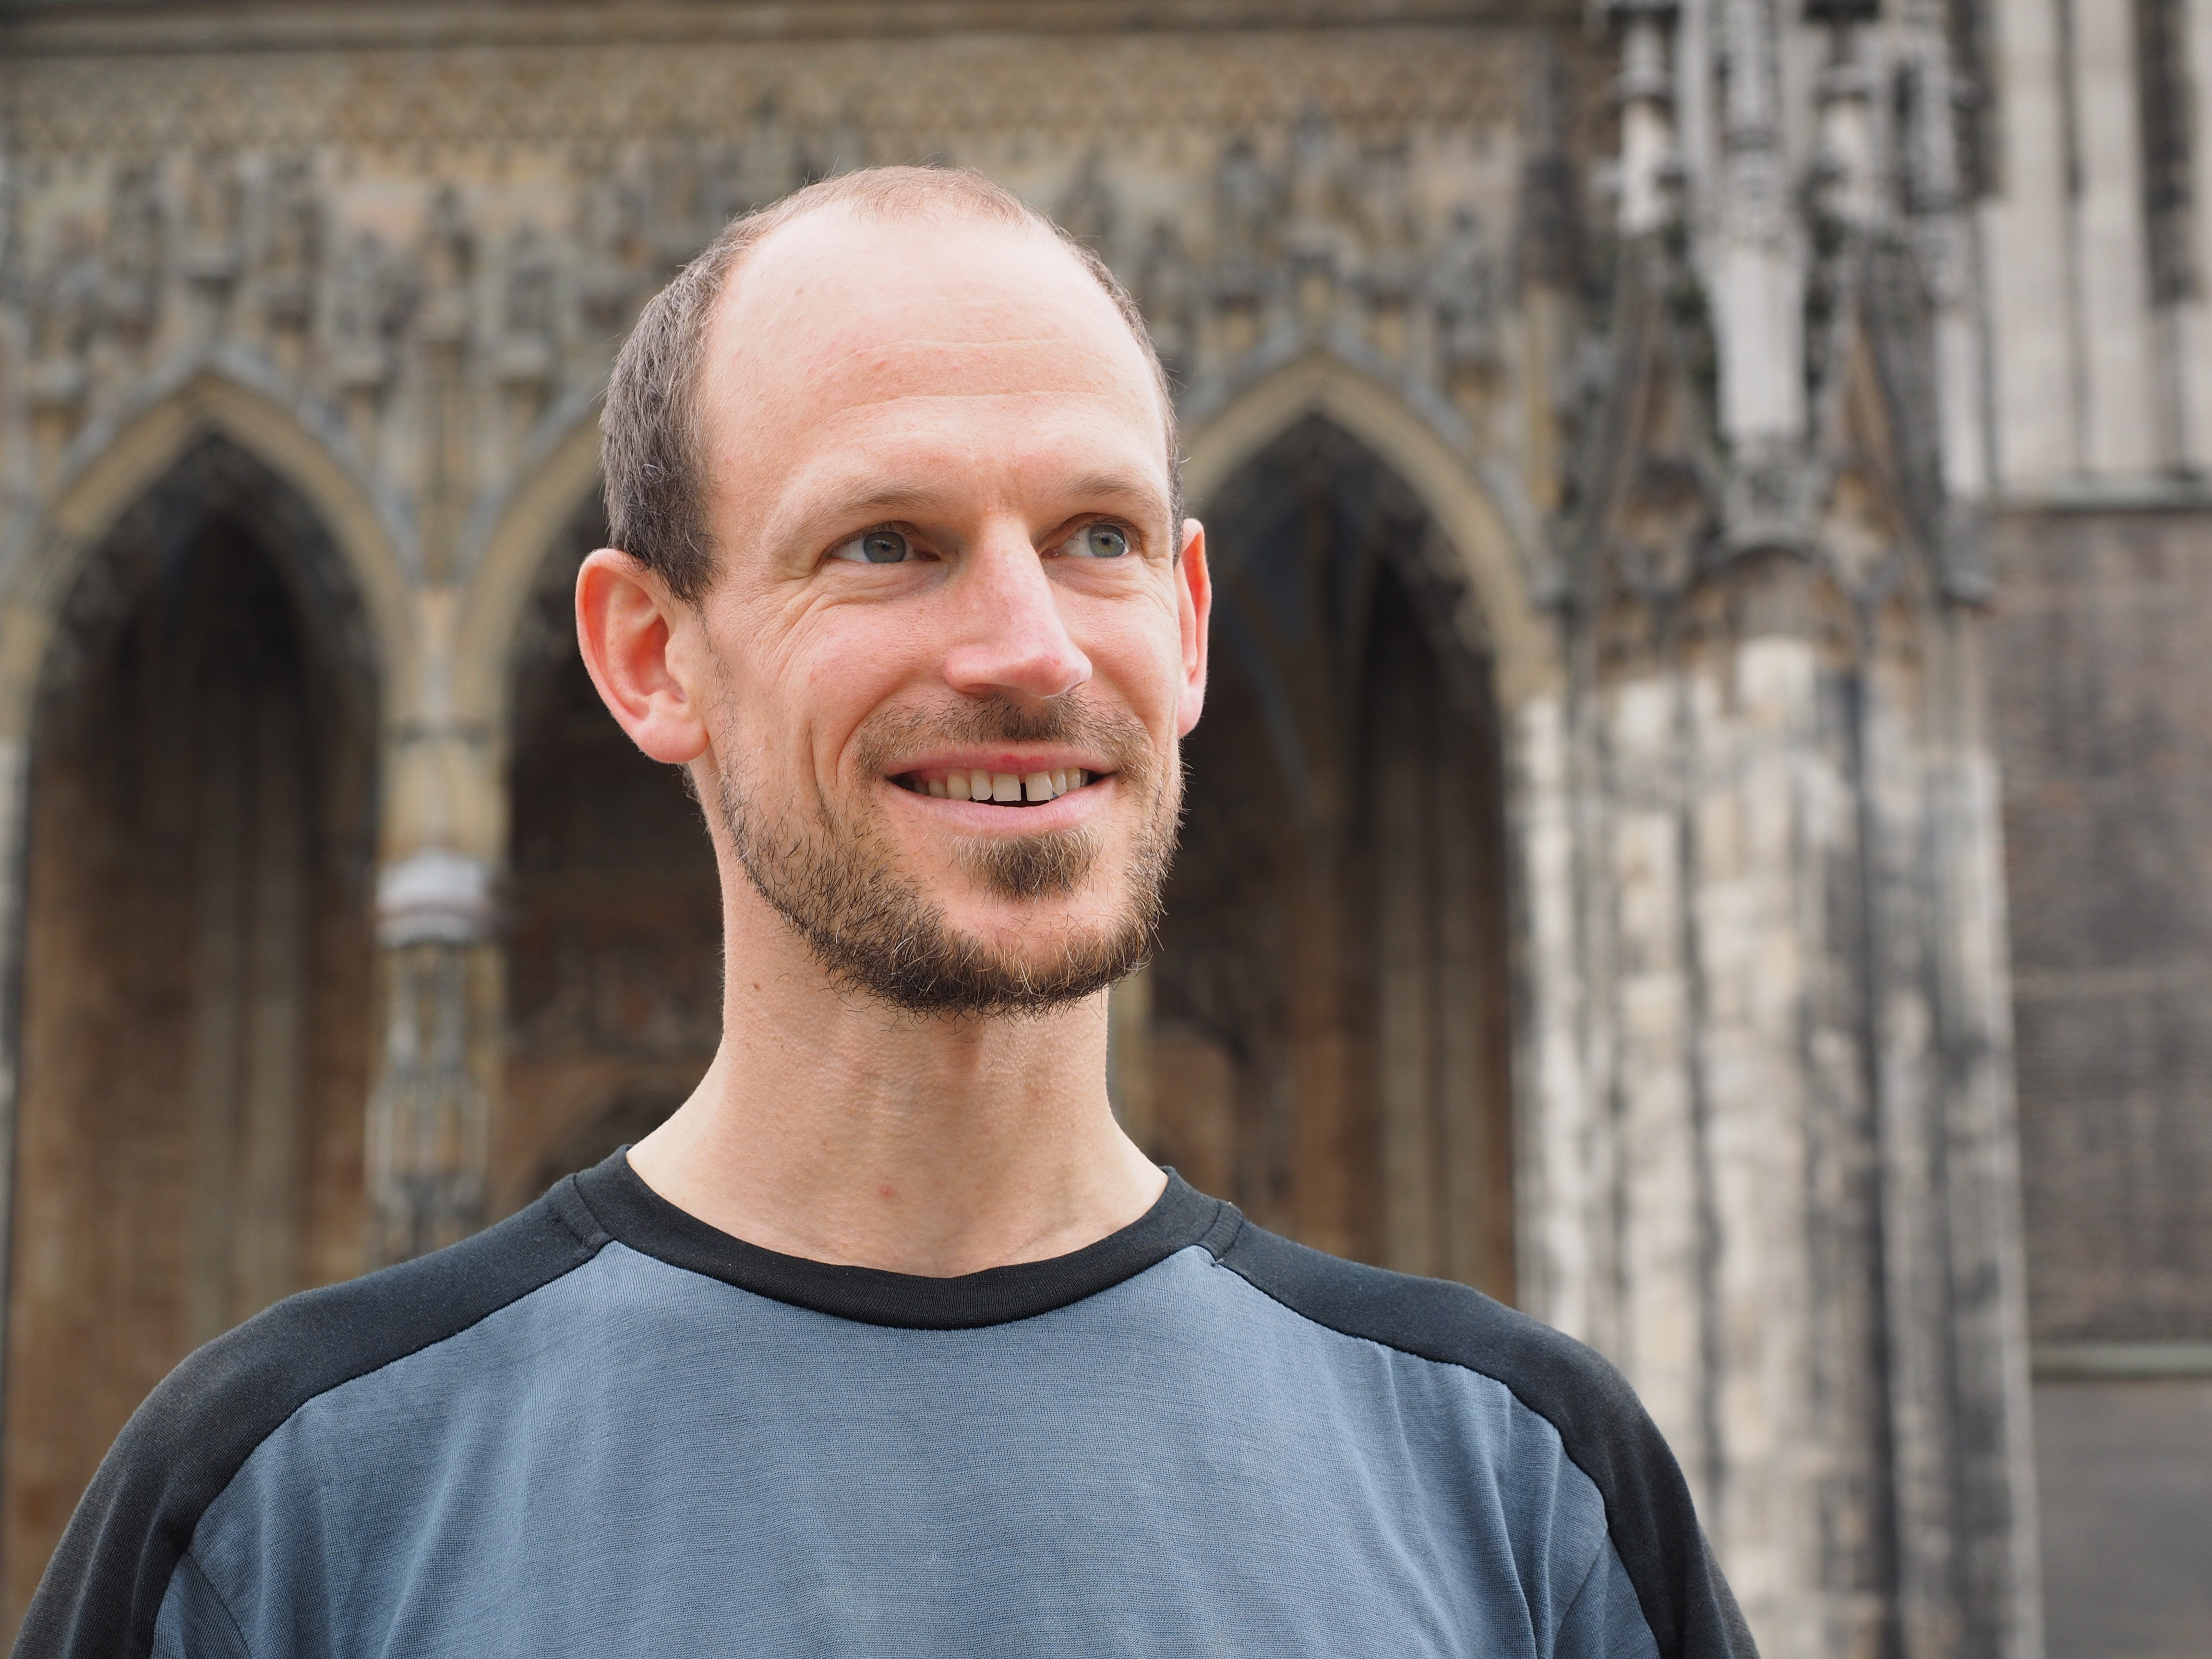
man, person, people, hair, male, portrait, human, facial expression, hairstyle, smile, beard, senior citizen, face, happy, look, satisfied, facial hair